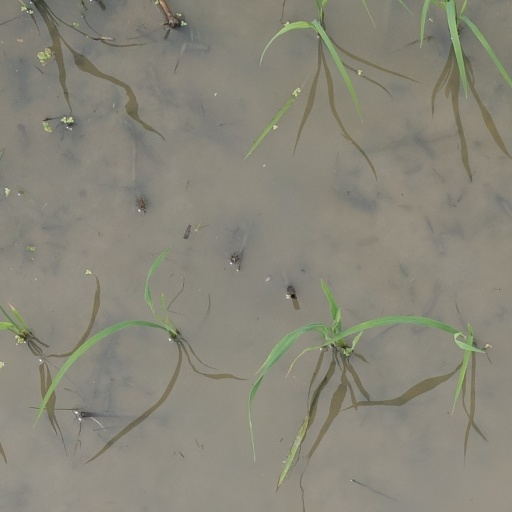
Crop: rice